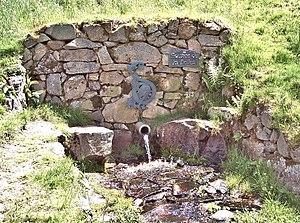
Source de la Doller, sous le col de la Fennematt. Dolleren. Haut-Rhin
Dolleren est une commune française située dans le département du Haut-Rhin, en région Grand Est.